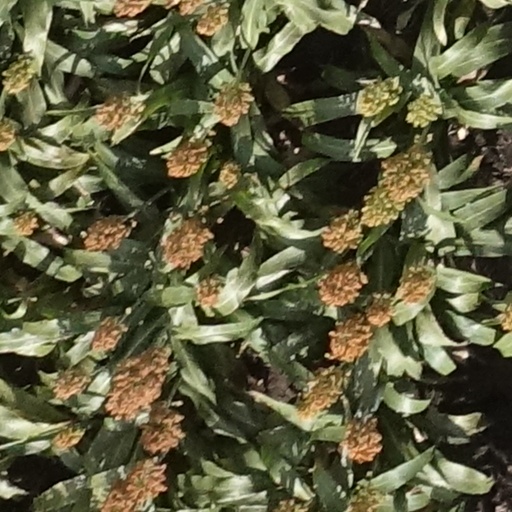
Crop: sorghum